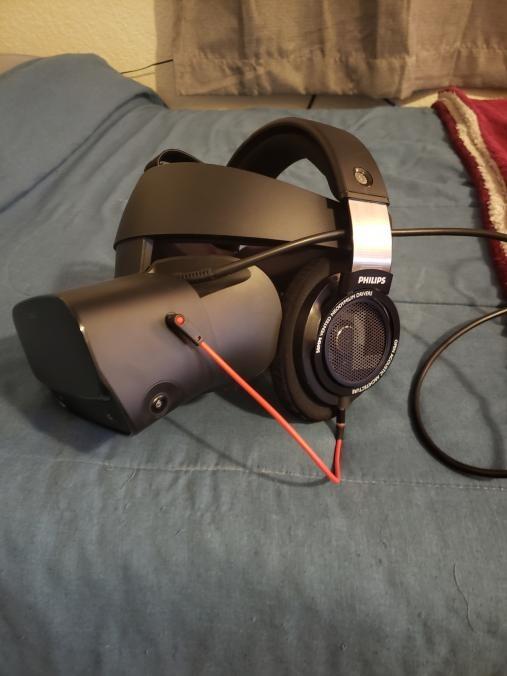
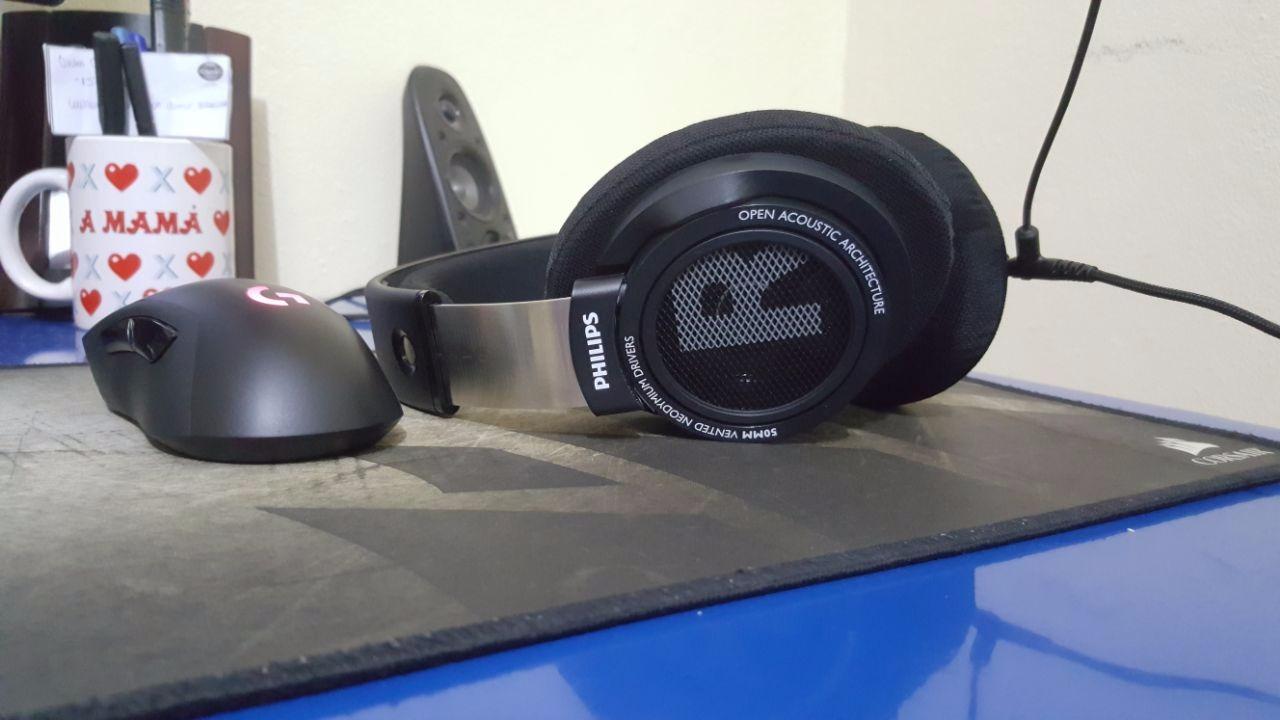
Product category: headphones
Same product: yes